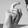
ASL letter: X